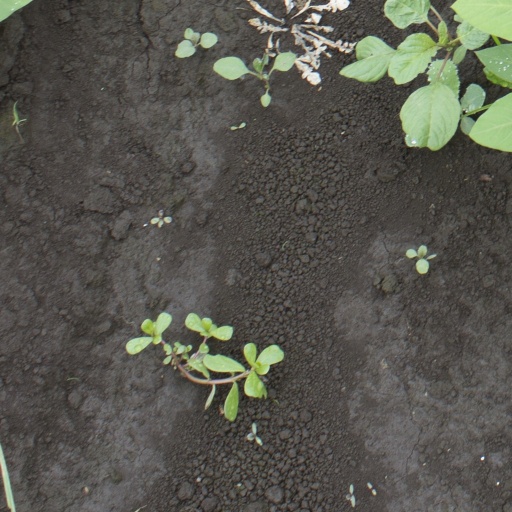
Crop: soybean